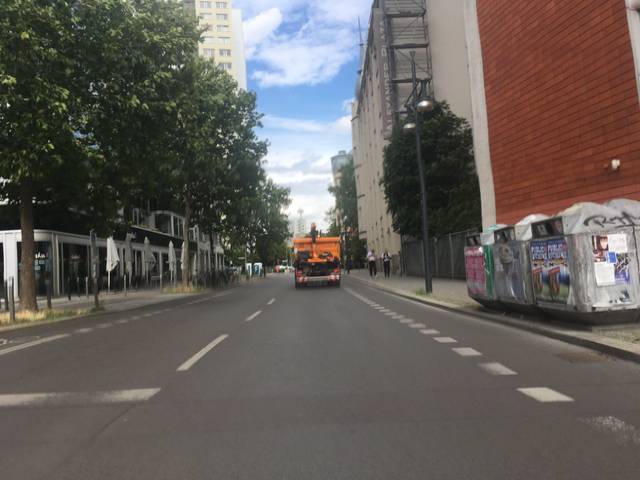
Region: Germany
Coordinates: 52.522, 13.403